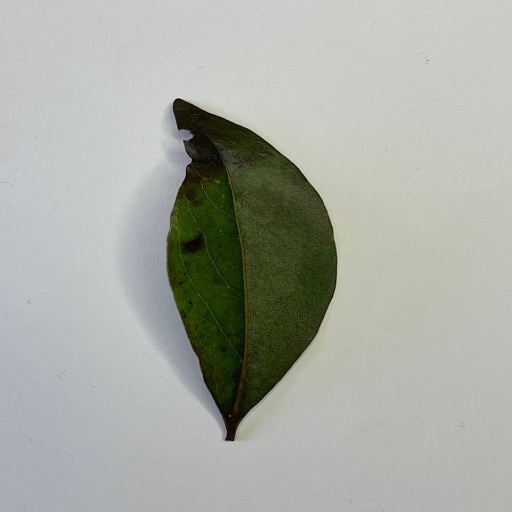
Species: Camphor
Leaf condition: Bacterial Spot